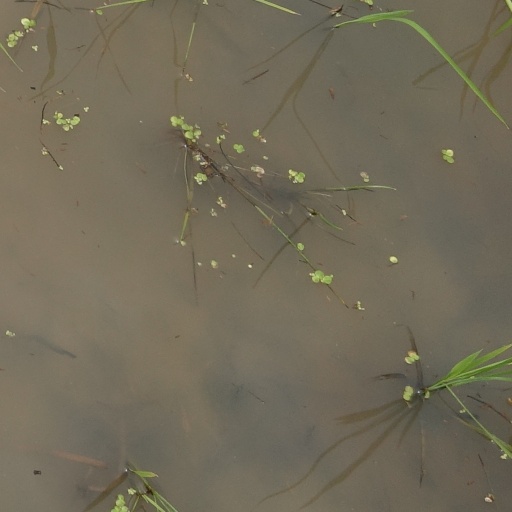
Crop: rice